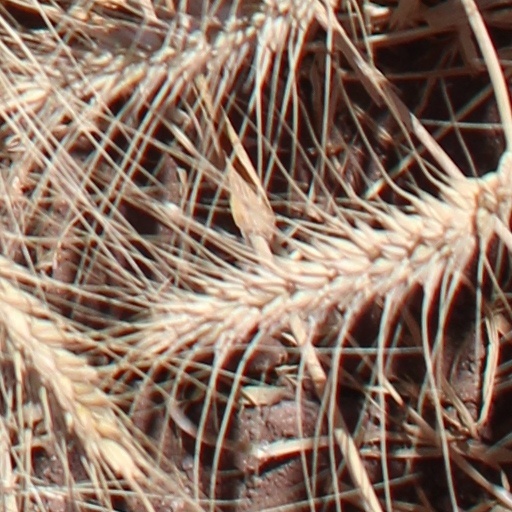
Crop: wheat